Rachel Aviv

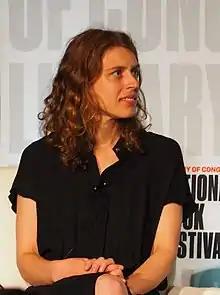
Aviv at the 2022 National Book Festival

Rachel Aviv is an American writer. A staff writer at "The New Yorker", she wrote the book "Strangers to Ourselves: Unsettled Minds and the Stories That Make Us" in 2022. Aviv frequently writes about psychiatry; "Tablet" has referred to Aviv as "Janet Malcolm’s successor."